Career consolidation

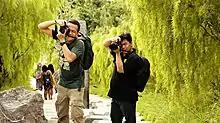
These young adults demonstrate career consolidation by transforming their passion for photography into a career.

Career consolidation is a stage of adult development which involves "expanding one's personal identity to assume a social identity within the world of work." This stage was developed by George Vaillant in 1977 and added to Erikson's stages of psychosocial development, between intimacy vs. isolation and generativity vs. stagnation. This stage covers the ages of 25 to 35. Vaillant contrasts career consolidation with self-absorption.